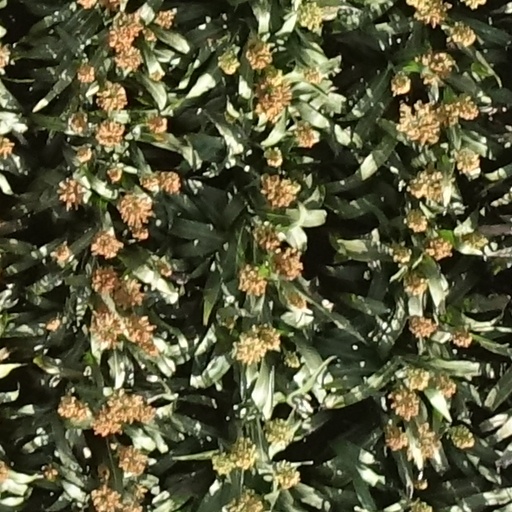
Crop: sorghum